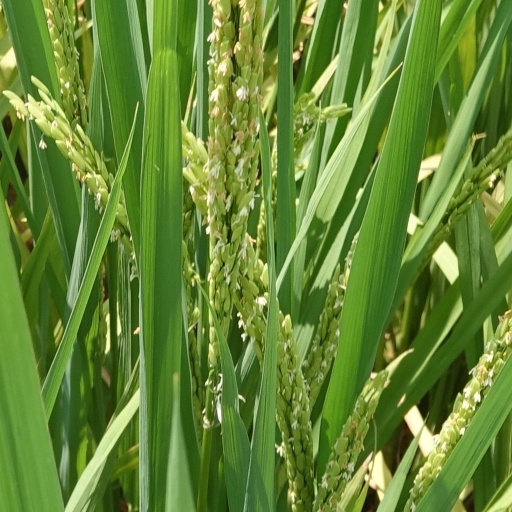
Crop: rice